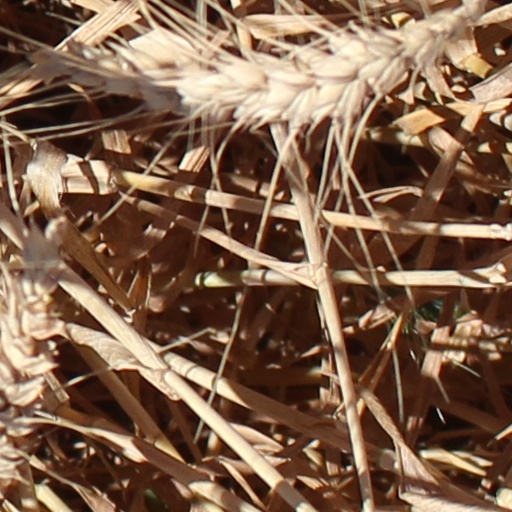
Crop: wheat